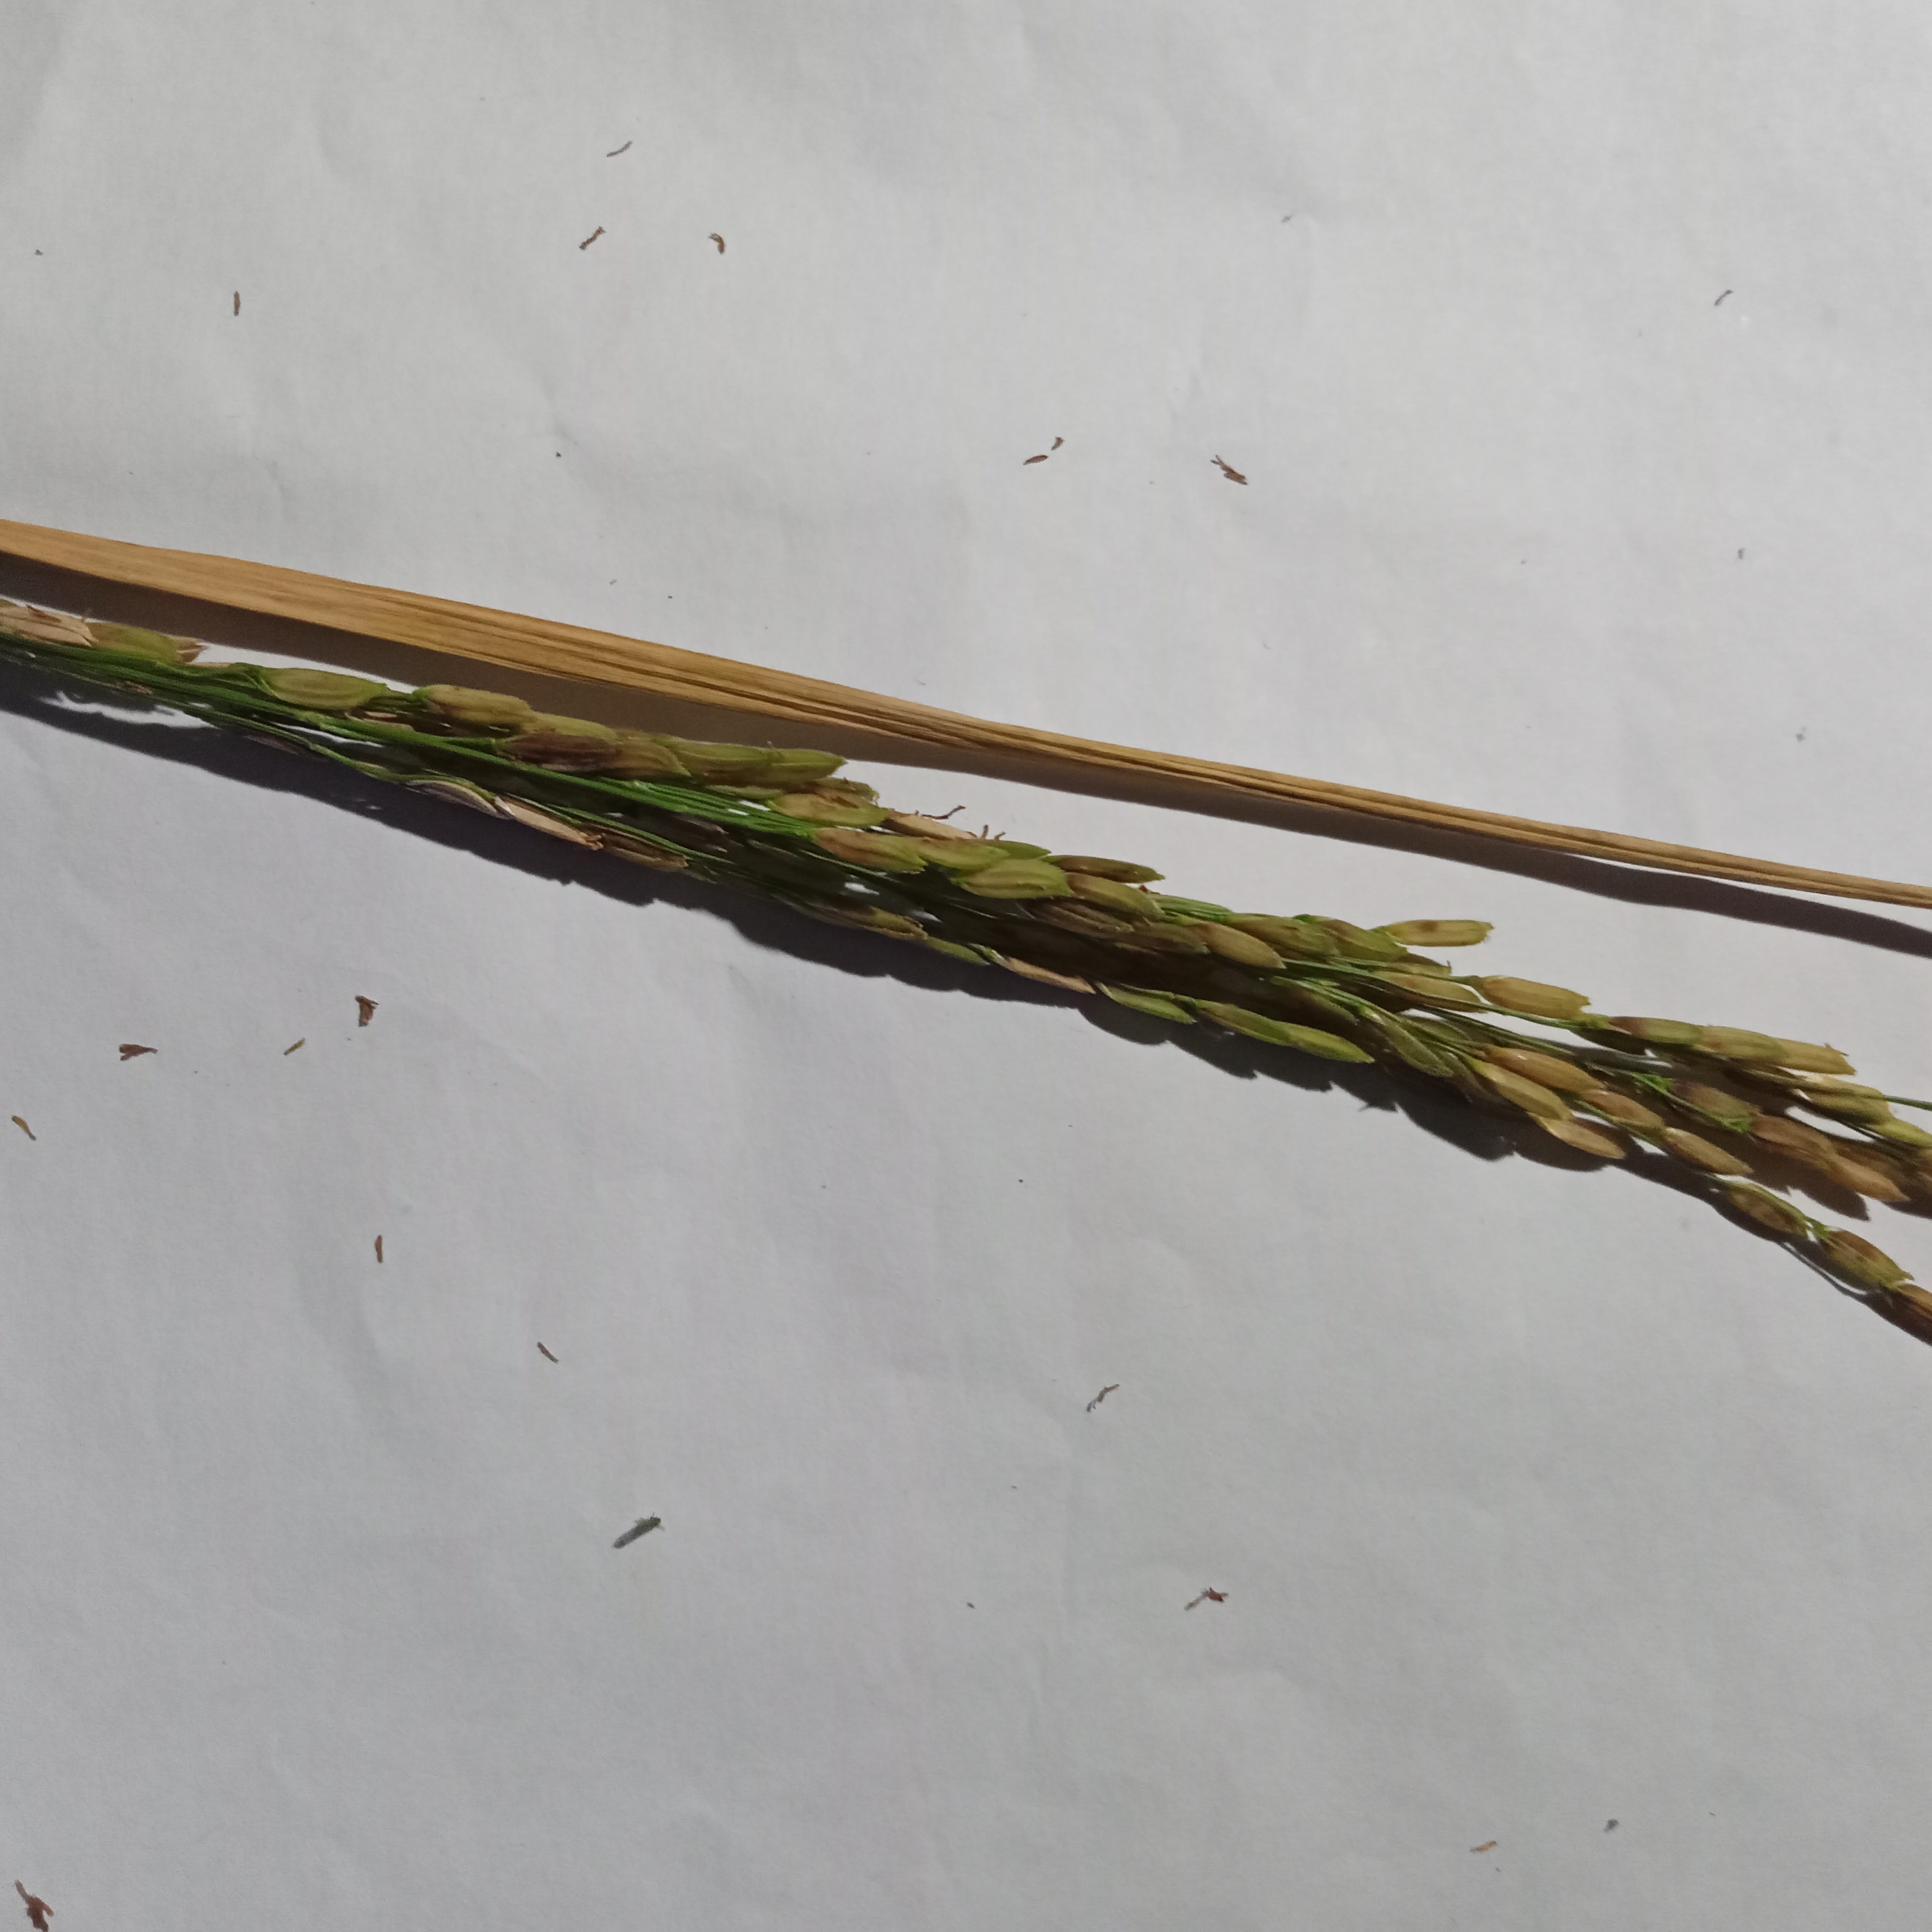
Nhãn: Bệnh Đạo ôn lá và cổ bông (Rice leaf and neck blast)